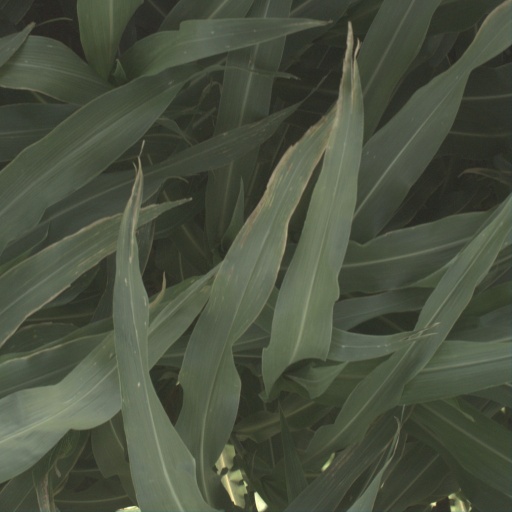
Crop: sorghum